Apollon Limassol FC

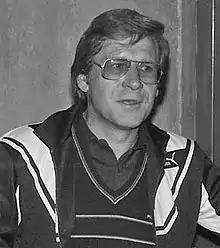
Diethelm Ferner

In these years, it emerged clearly that absent was this "something" that could make the difference for the team to lead in the Championship. This "something" therefore was non-other than the German coach named Diethelm Ferner who, upon arriving in Cyprus was determined to win. The German, with his discipline and hard work accomplishes "links" between young talented footballers with older more experienced footballers creating a team ready for the big time. Thus in the season 1990–91 the team entered the championship "marathon" wanting to write the biggest and most glorious page in its history book. After a frantic and impressive season, offering both substance and spectacle in its game, Apollon was finally crowned Champion of Cyprus!